Controlled Demolition, Inc.

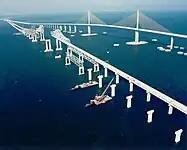
Demolition of steel and concrete girders of the old Sunshine Skyway Bridge, 1990

In 1990, the FDOT awarded a bid to Hardaway Company (owner of Controlled Demolition, Inc.) to demolish all steel and concrete sections of the old Sunshine Skyway spans. The scope of the project required that all underwater piles and piers, and surface roadway, girders, and beams, be dismantled. Special care had to be taken in removing underwater bridge elements near the channel, and the central portion of the original bridge had to be removed in one piece to minimize closure of the only approach to the busy Port of Tampa. Most of the concrete material was used to create an artificial reef near the southbound approach of the old bridge, which was converted into a long pier for newly created Skyway Fishing Pier State Park. Unused approaches to the original spans were demolished in 2008.